Rexus/Bexus

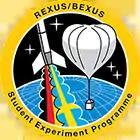
Logo of the program

The REXUS/BEXUS (Rocket Experiments for University Students / Balloon Experiments for University Students) programme is a cooperation between the German Aerospace Center (DLR) and the Swedish National Space Agency (SNSA) that allows students from higher education institutions to study experiments on board sounding rockets and stratospheric balloons. Through a collaboration with the European Space Agency (ESA), the opportunity has been made available for students across all ESA Member States, Slovenia and Canada. The Swedish Space Corporation (SSC) and the Mobile rocket base (MORABA) of DLR are responsible for the launch. Students are getting support from experts of DLR, ESA, SSC and ZARM. The programme started in 2007.